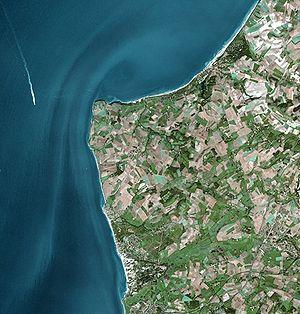
Le cap Gris-Nez est un cap situé à Audinghen dans le Pas-de-Calais, à environ 15 km au nord de Boulogne-sur-Mer et 25 km au sud-ouest de Calais. Il s'agit du point du littoral français le plus proche de l'Angleterre.
Tardinghen est une commune française située dans le département du Pas-de-Calais en région Hauts-de-France, entre les deux caps Gris-Nez et Blanc-Nez, faisant ainsi partie des huit communes formant le Grand Site des Deux Caps, labellisé « Grand site de France » depuis 2011.
Un courant de marée est un type de courant marin engendré par les marées. Sa force et sa direction évoluent avec le moment de la marée. Il est notable près des côtes bordant les mers influencées par la marée. Le courant de marée est plus marqué lorsque la topographie de la côte et des fonds impose aux eaux sous l'influence de la marée de transiter dans une zone resserrée : il peut alors constituer une gêne ou un danger pour la navigation des bateaux.